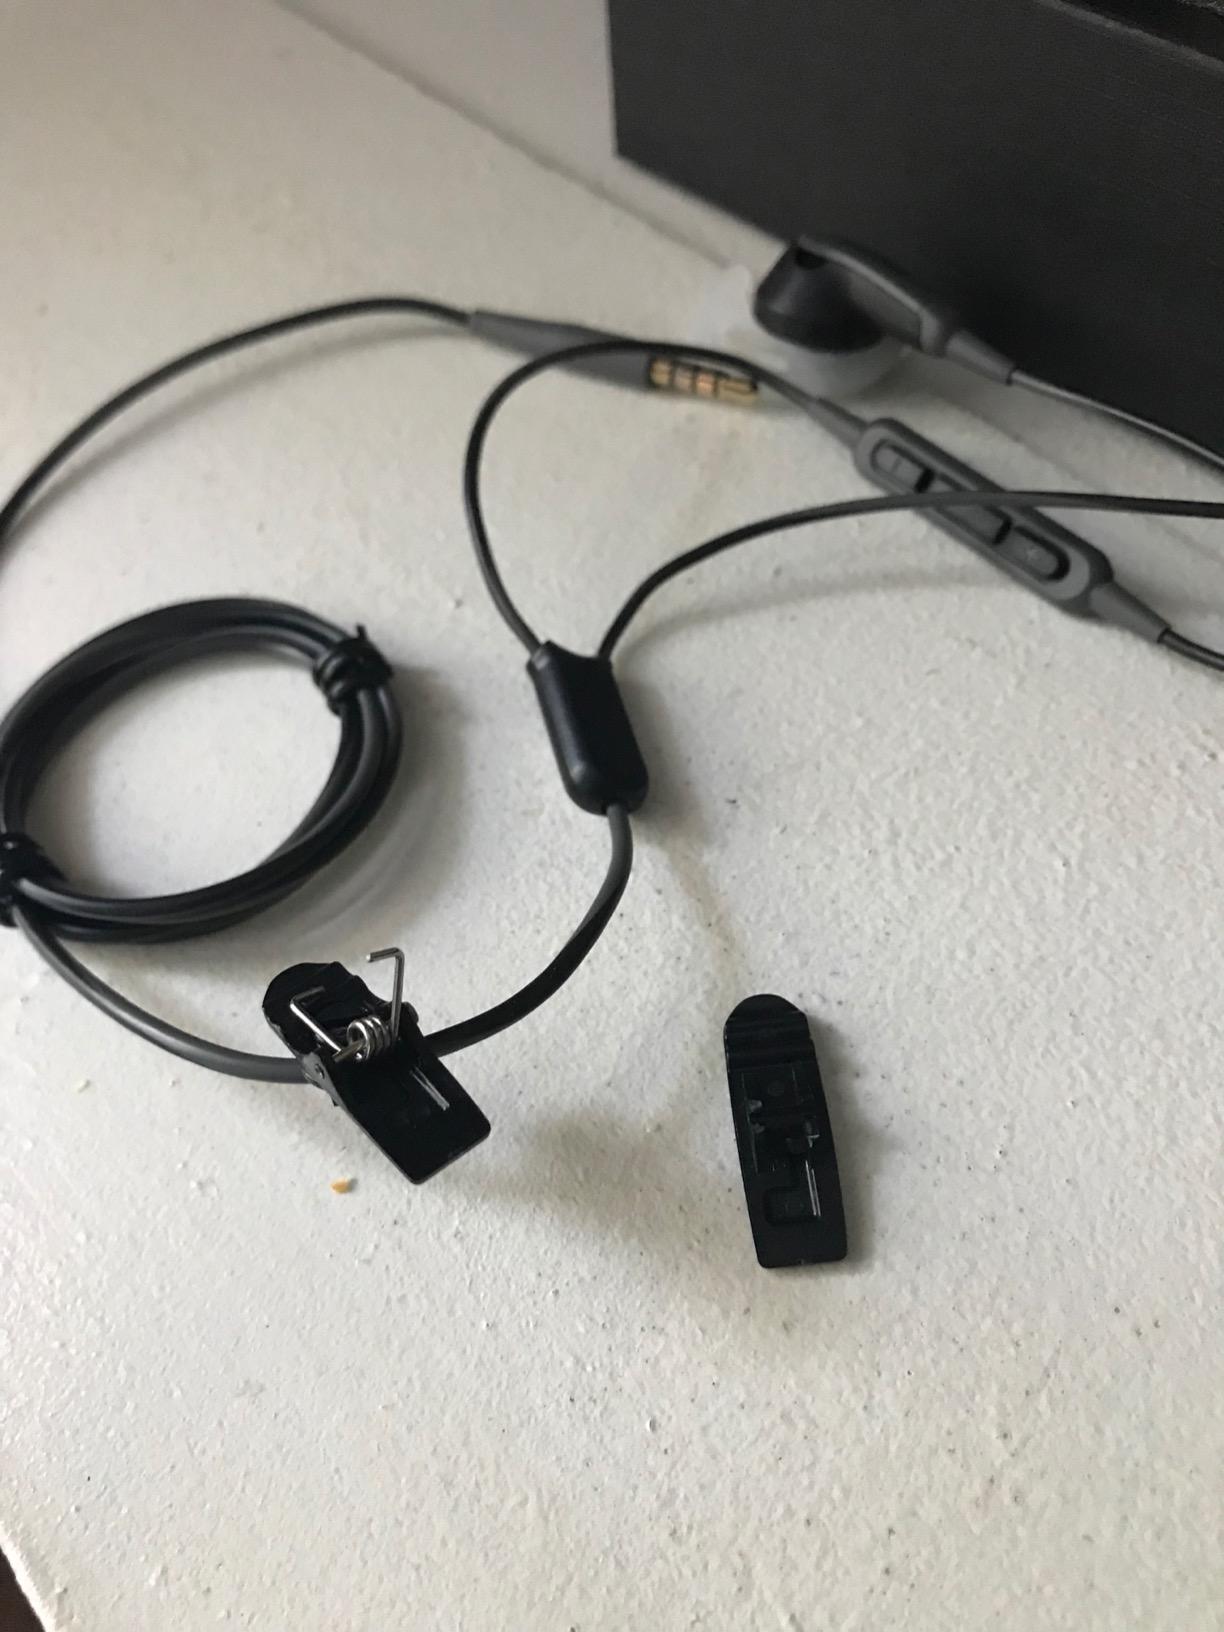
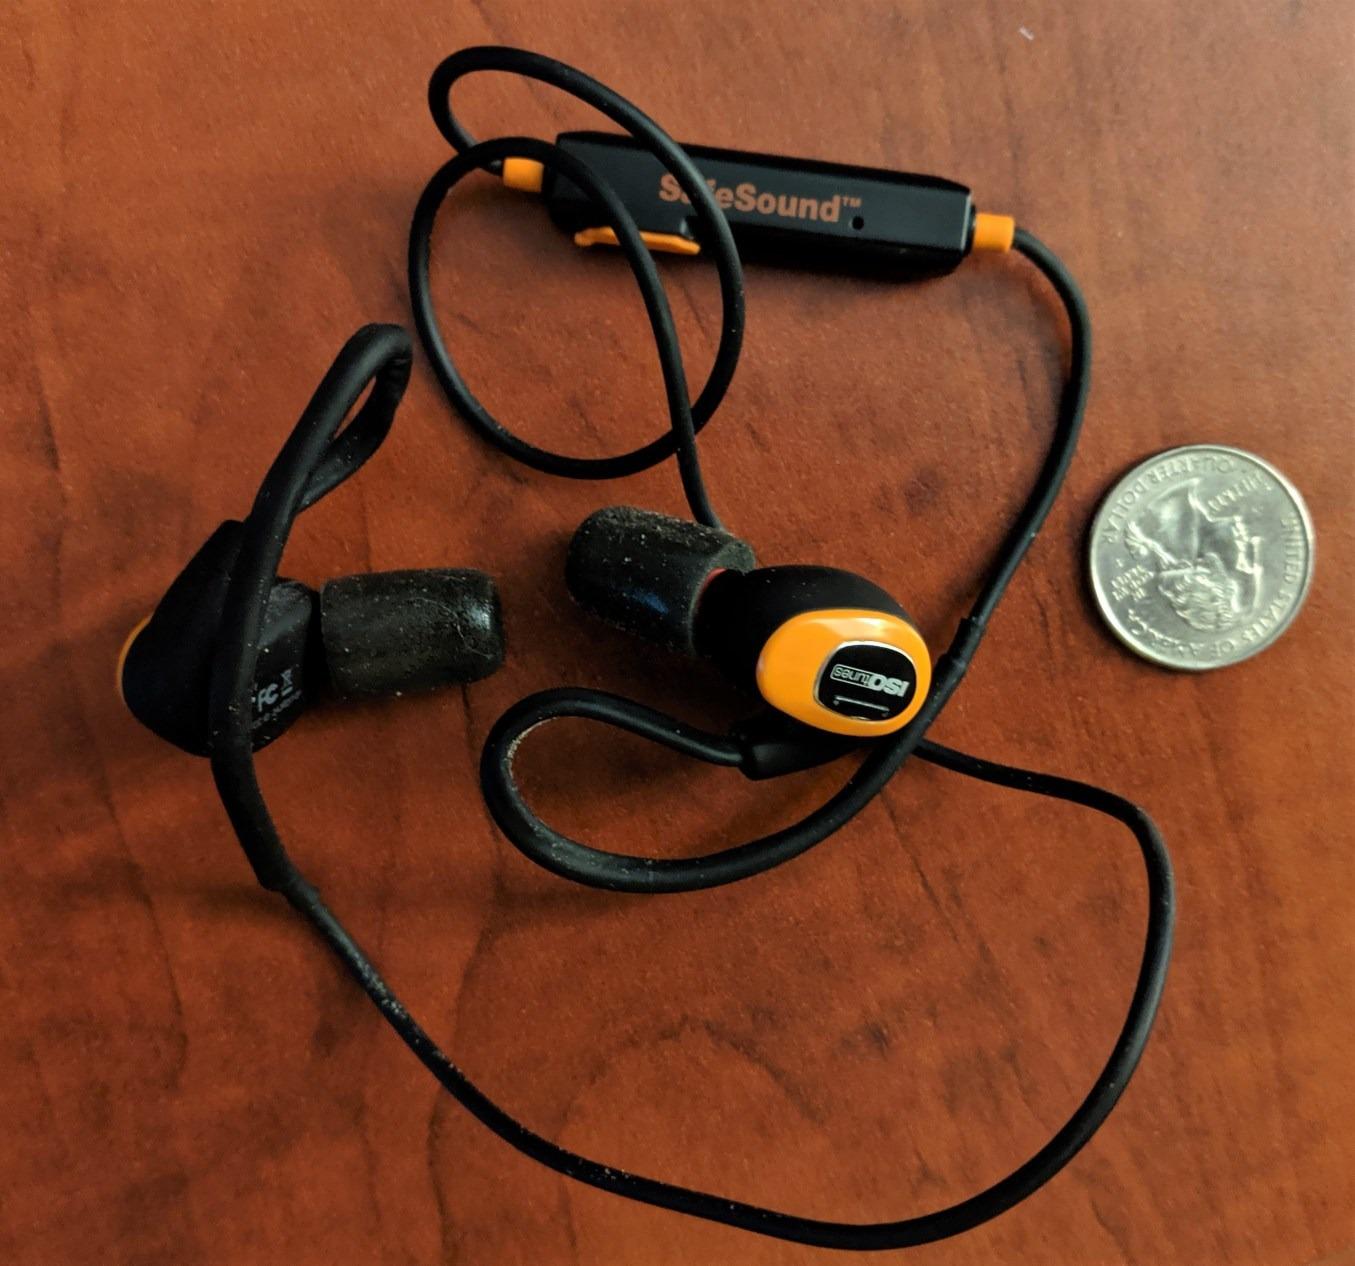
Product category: headphones
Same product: no